Sharon Watts

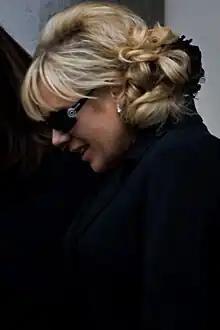
Letitia Dean ("pictured"), has been nominated for numerous awards for the role of Sharon Watts. In 2005, "Inside Soap" honoured her with an "Outstanding Achievement Award".

Sharon has been dubbed one of the "most popular" characters in "EastEnders". Television critic Matt Bayliss, who once wrote storylines for "EastEnders", suggested in 2010 that what made Sharon an interesting, classic, female character was that her psychology was laid bare; viewers could see how her troubled upbringing contributed to the mistakes she made and the low self-esteem she had in latter life. In December 2004 the "Sunday Mirror" reported that executive producer Kathleen Hutchison offered to double Dean's salary from £150,000 a year to £300,000 a year, to persuade her to remain in the show, making her one of the highest paid actresses in British soap opera. In a 2007 poll carried out by "Inside Soap", Sharon, who was then on a hiatus from "EastEnders", was voted the character that readers most wanted to see return. In a NTL poll in 2003, one third of viewers picked Sharon's comeback in 2001 as their favourite, and in a "Radio Times" poll of over 5,000 people in 2004, 21% chose Sharon as the soap character they were most pleased to see return.